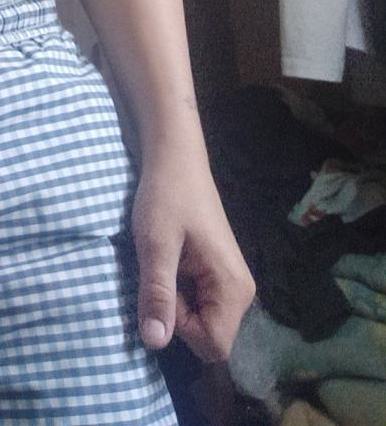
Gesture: no_gesture